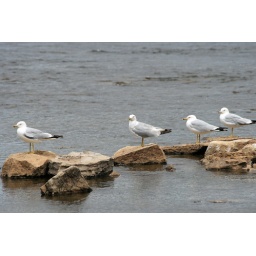
Four Seagulls sitting on rocks along the Ottawa River Parkway in Ottawa, Ontario, Canada